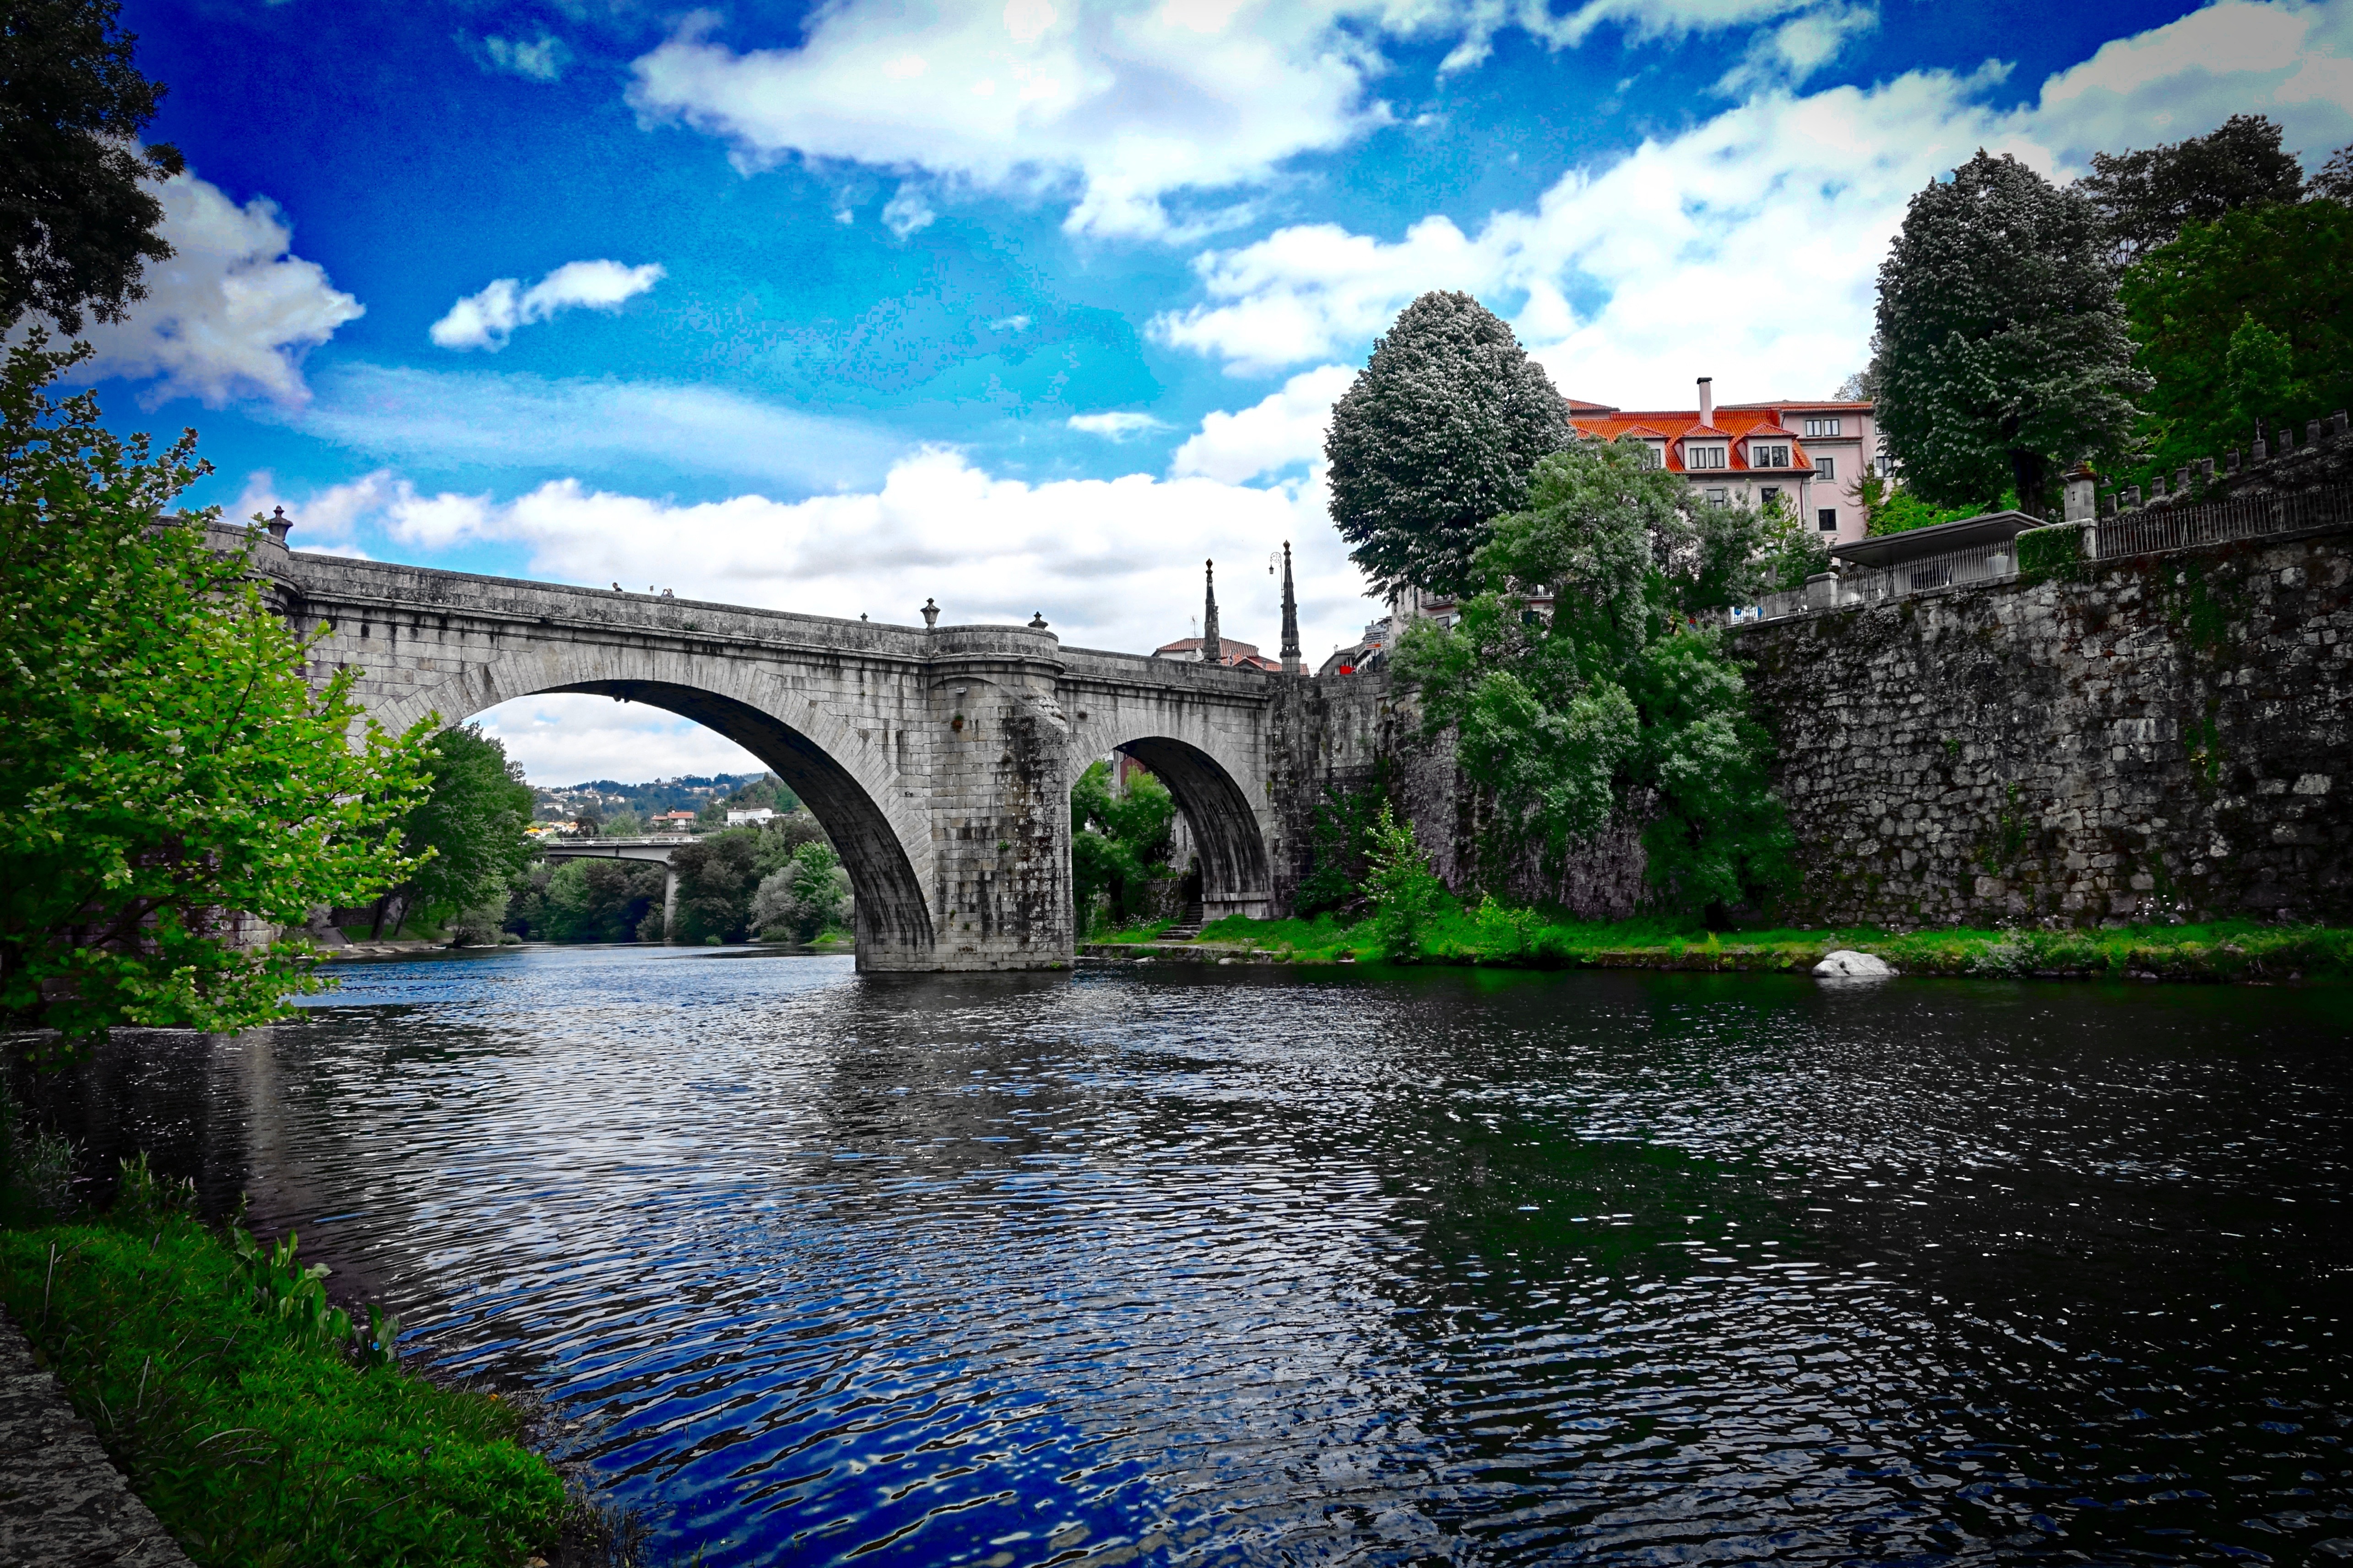
landscape, water, architecture, bridge, river, canal, reflection, scenic, reservoir, tourism, waterway, spain, amarante